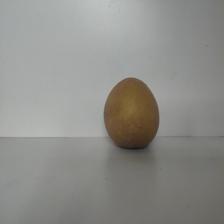
Size: Large